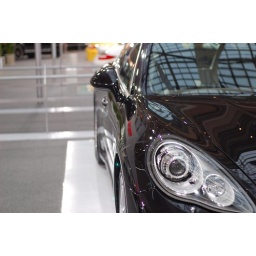
Porsche Panemera 4 doors sport car in 2009 Taipei Car Show.